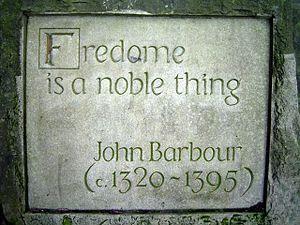
The Brus est un long poème narratif de l'écrivain écossais John Barbour, achevé en 1375, célébrant les louanges de Robert the Bruce et James Douglas durant les Guerres d'indépendance de l'Écosse. Il s'agit du premier important texte écossais connu en moyen anglais.